Homer's Phobia

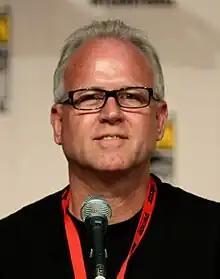
Mike B. Anderson won two awards for directing the episode.

In its original broadcast, "Homer's Phobia" finished tied for 47th place in the weekly ratings for the week of February 10–16, 1997, with a Nielsen rating of 8.7. It was the fourth-highest-rated show on the Fox network that week.